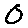
Label: 0